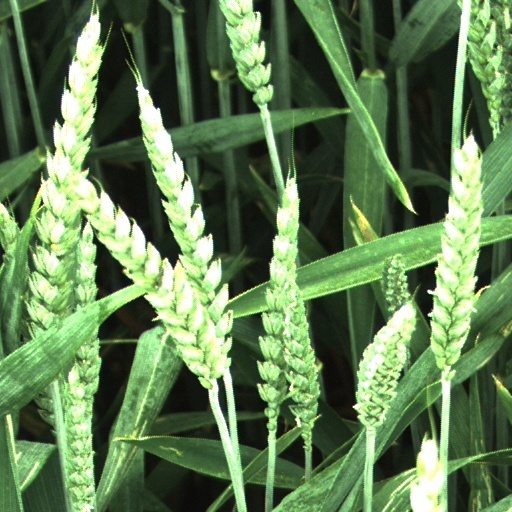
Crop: wheat